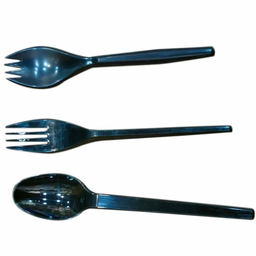
Label: plastic